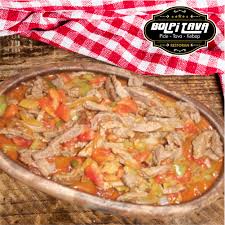
Yemek: et_sote